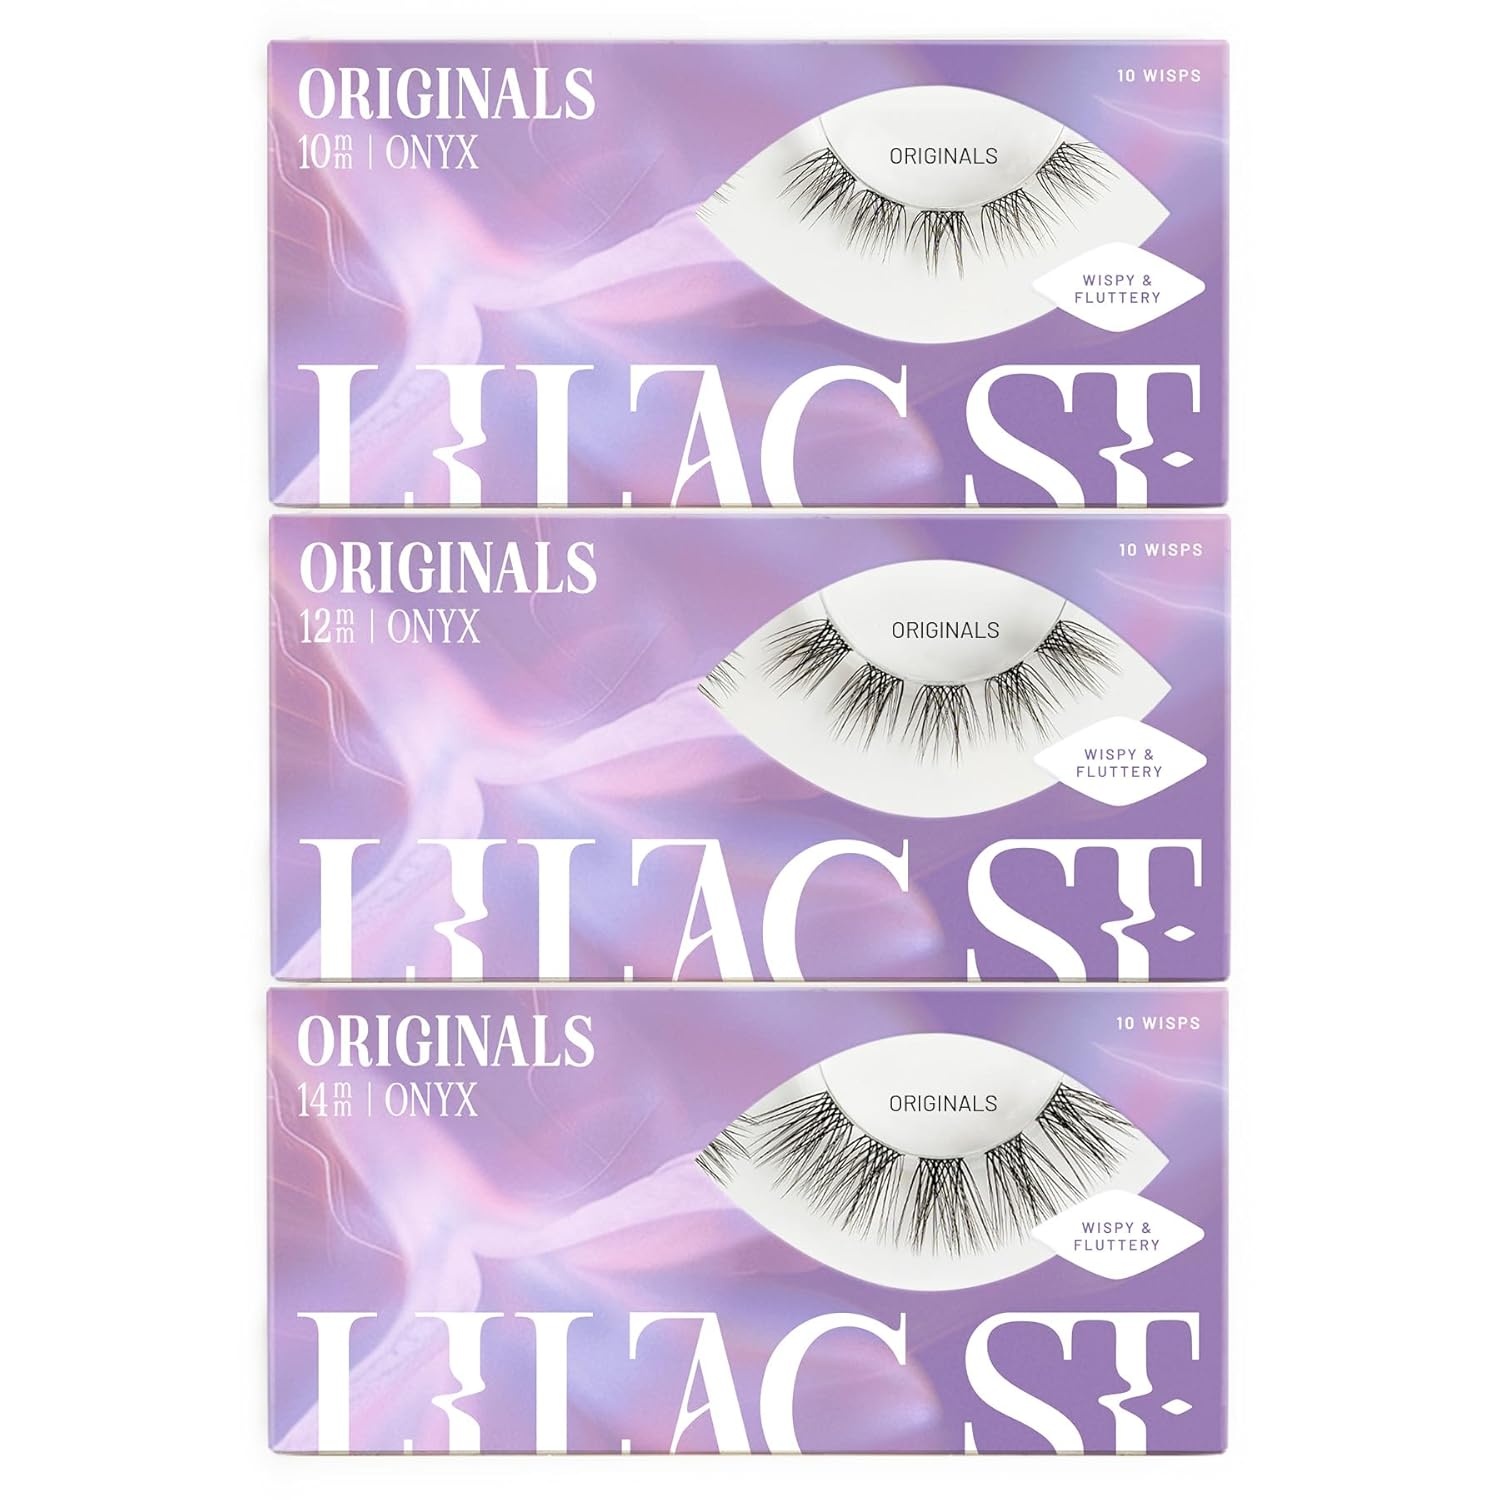
Lilac St - Originals Natural Faux Eyelash Clusters (10-12-14mm) - Soft, Natural Look - DIY Lash Extension Wisps - Lightweight & Lifelike - Lasts 10 Days - Women Founded - 30 Lashes
Overview Color : Originals Brand : Lilac St. Material : Silk Item Form : Individual Mounting Type : Glue About this item Originals Lashes - Originals are similar to your natural lashes and just as soft, with evenly spaced fibers that lightly crisscross throughout. They're perfect for an effortless look. Available in 10, 12, 14, and 16mm to find your ideal natural fit. Think Natural, But Better - With soft, individual clusters and a lightweight cotton band, you’ll forget you’re wearing false lashes. Handmade with love and Korean Silk PBT Fibers. Somewhere between a "C" and "D" curl. 10-Day Wear - Once applied, our lashes last for 10 days. For longevity, avoid touching lashes while they’re wet. Re-fuse lashes after showers, lash baths, and face washes. To keep your lashes looking fresh, cleanse regularly with our Lash Bath Kit. Customize Your Look - Mix and match styles & lengths to create your perfect fox or cat eye. Find the perfect fit for any eye shape, even hooded eyes. Lashes can even be applied to your lower lash line. For best results, use with Lilac St. Glue. Who We Are - A safe space from expectations and standards. A way to live your life and own your beauty, complexities, and everything in between. A portion of our sales directly support the protection and fostering of San Francisco's Lilac St. art hub.
Brand: LilacStLashes
Category: Health & Beauty > Personal Care > Cosmetics > Makeup > Eye Makeup > False Eyelashes